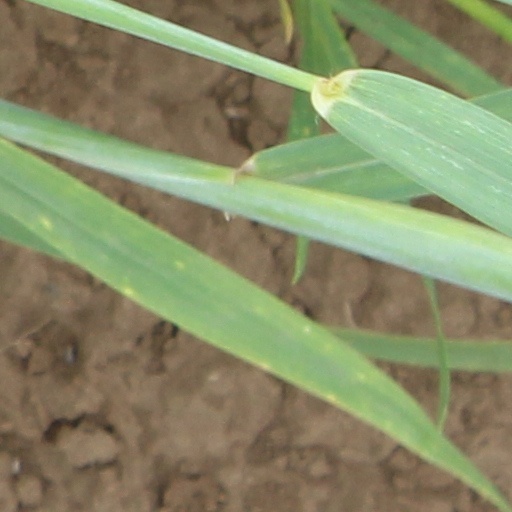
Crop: wheat